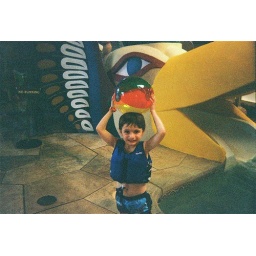
The boys at a water park in the Dells.